Sasha Abramsky

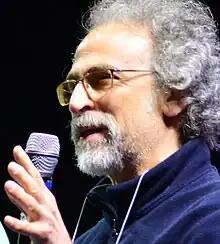
Sasha Abramsky, 2023

Sasha Abramsky (born 4 April 1972) is a British-born freelance journalist and author who now lives in the United States. His work has appeared in "The Nation", "The Atlantic Monthly", "New York", "The Village Voice", and "Rolling Stone". He is a senior fellow at the American liberal think tank Demos, and a lecturer in the University of California, Davis's University Writing Program.